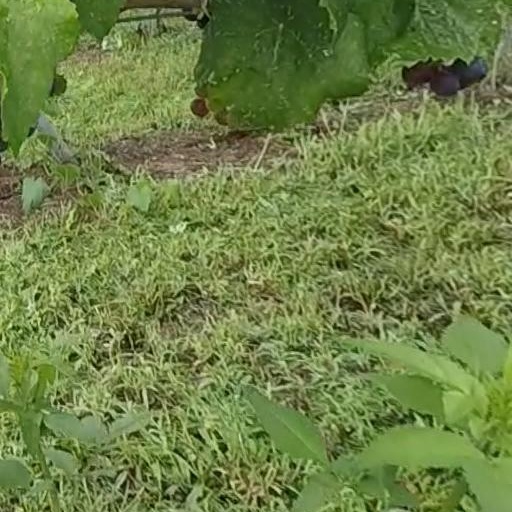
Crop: grape